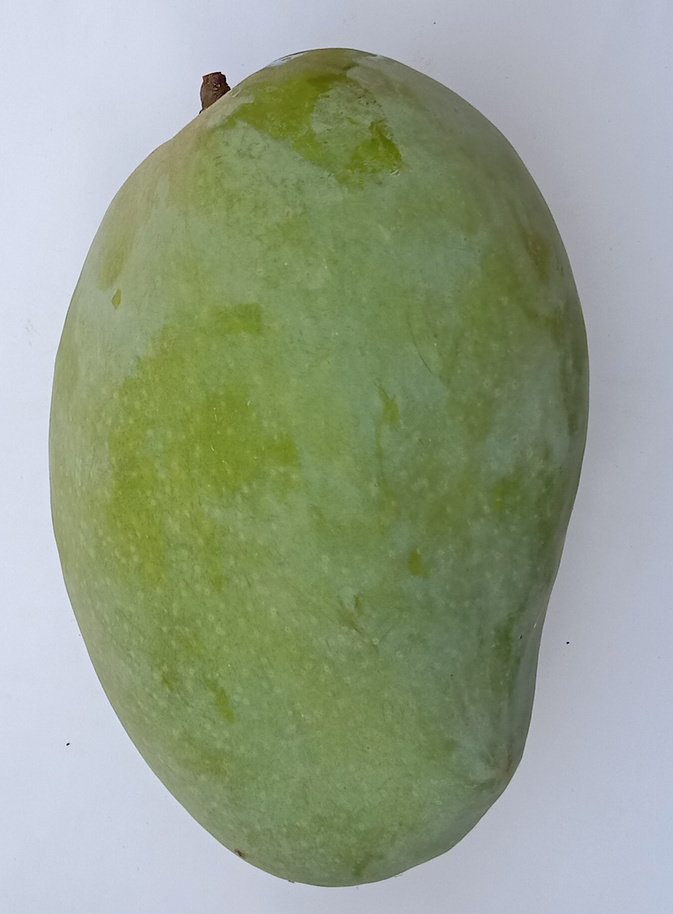
Mango variety: Fajri